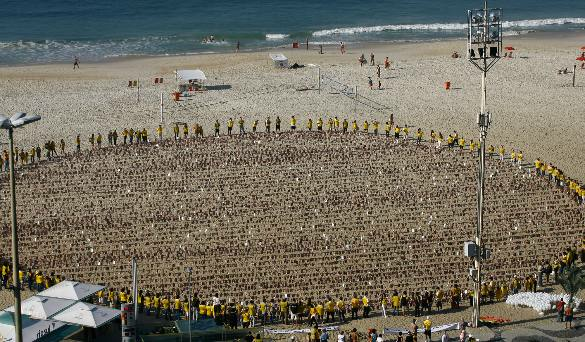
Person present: Yes